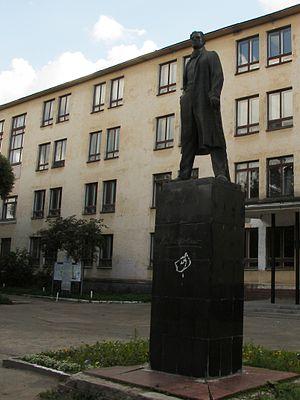
L'Université d'État pédagogique de Vologda est l'une des universités de la ville de Vologda dans l'oblast de Vologda en Russie. C'est l'université la plus importante du nord-ouest du pays. Elle est issue de la fusion de l'École normale d'Enseignement et de l'Institut pédagogique. Elle comprend 7300 étudiants dans une dizaine de facultés et 41 chaires.